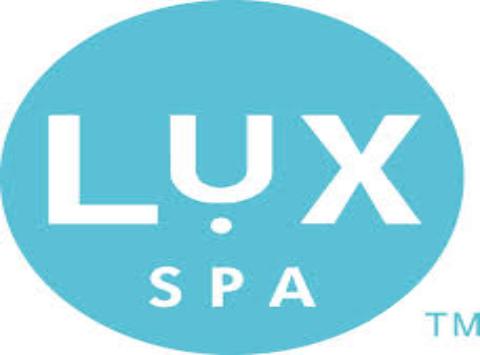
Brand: Lux
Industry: Necessities